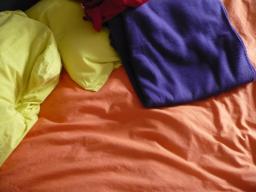
Label: Background_without_leaves